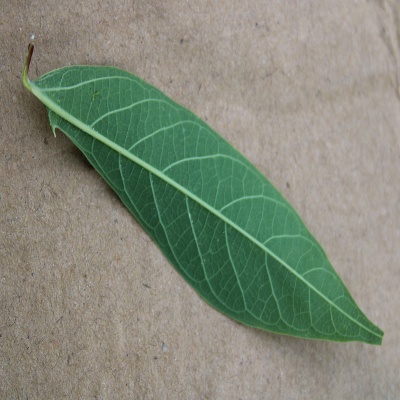
Crop: Cassava
Condition: healthy